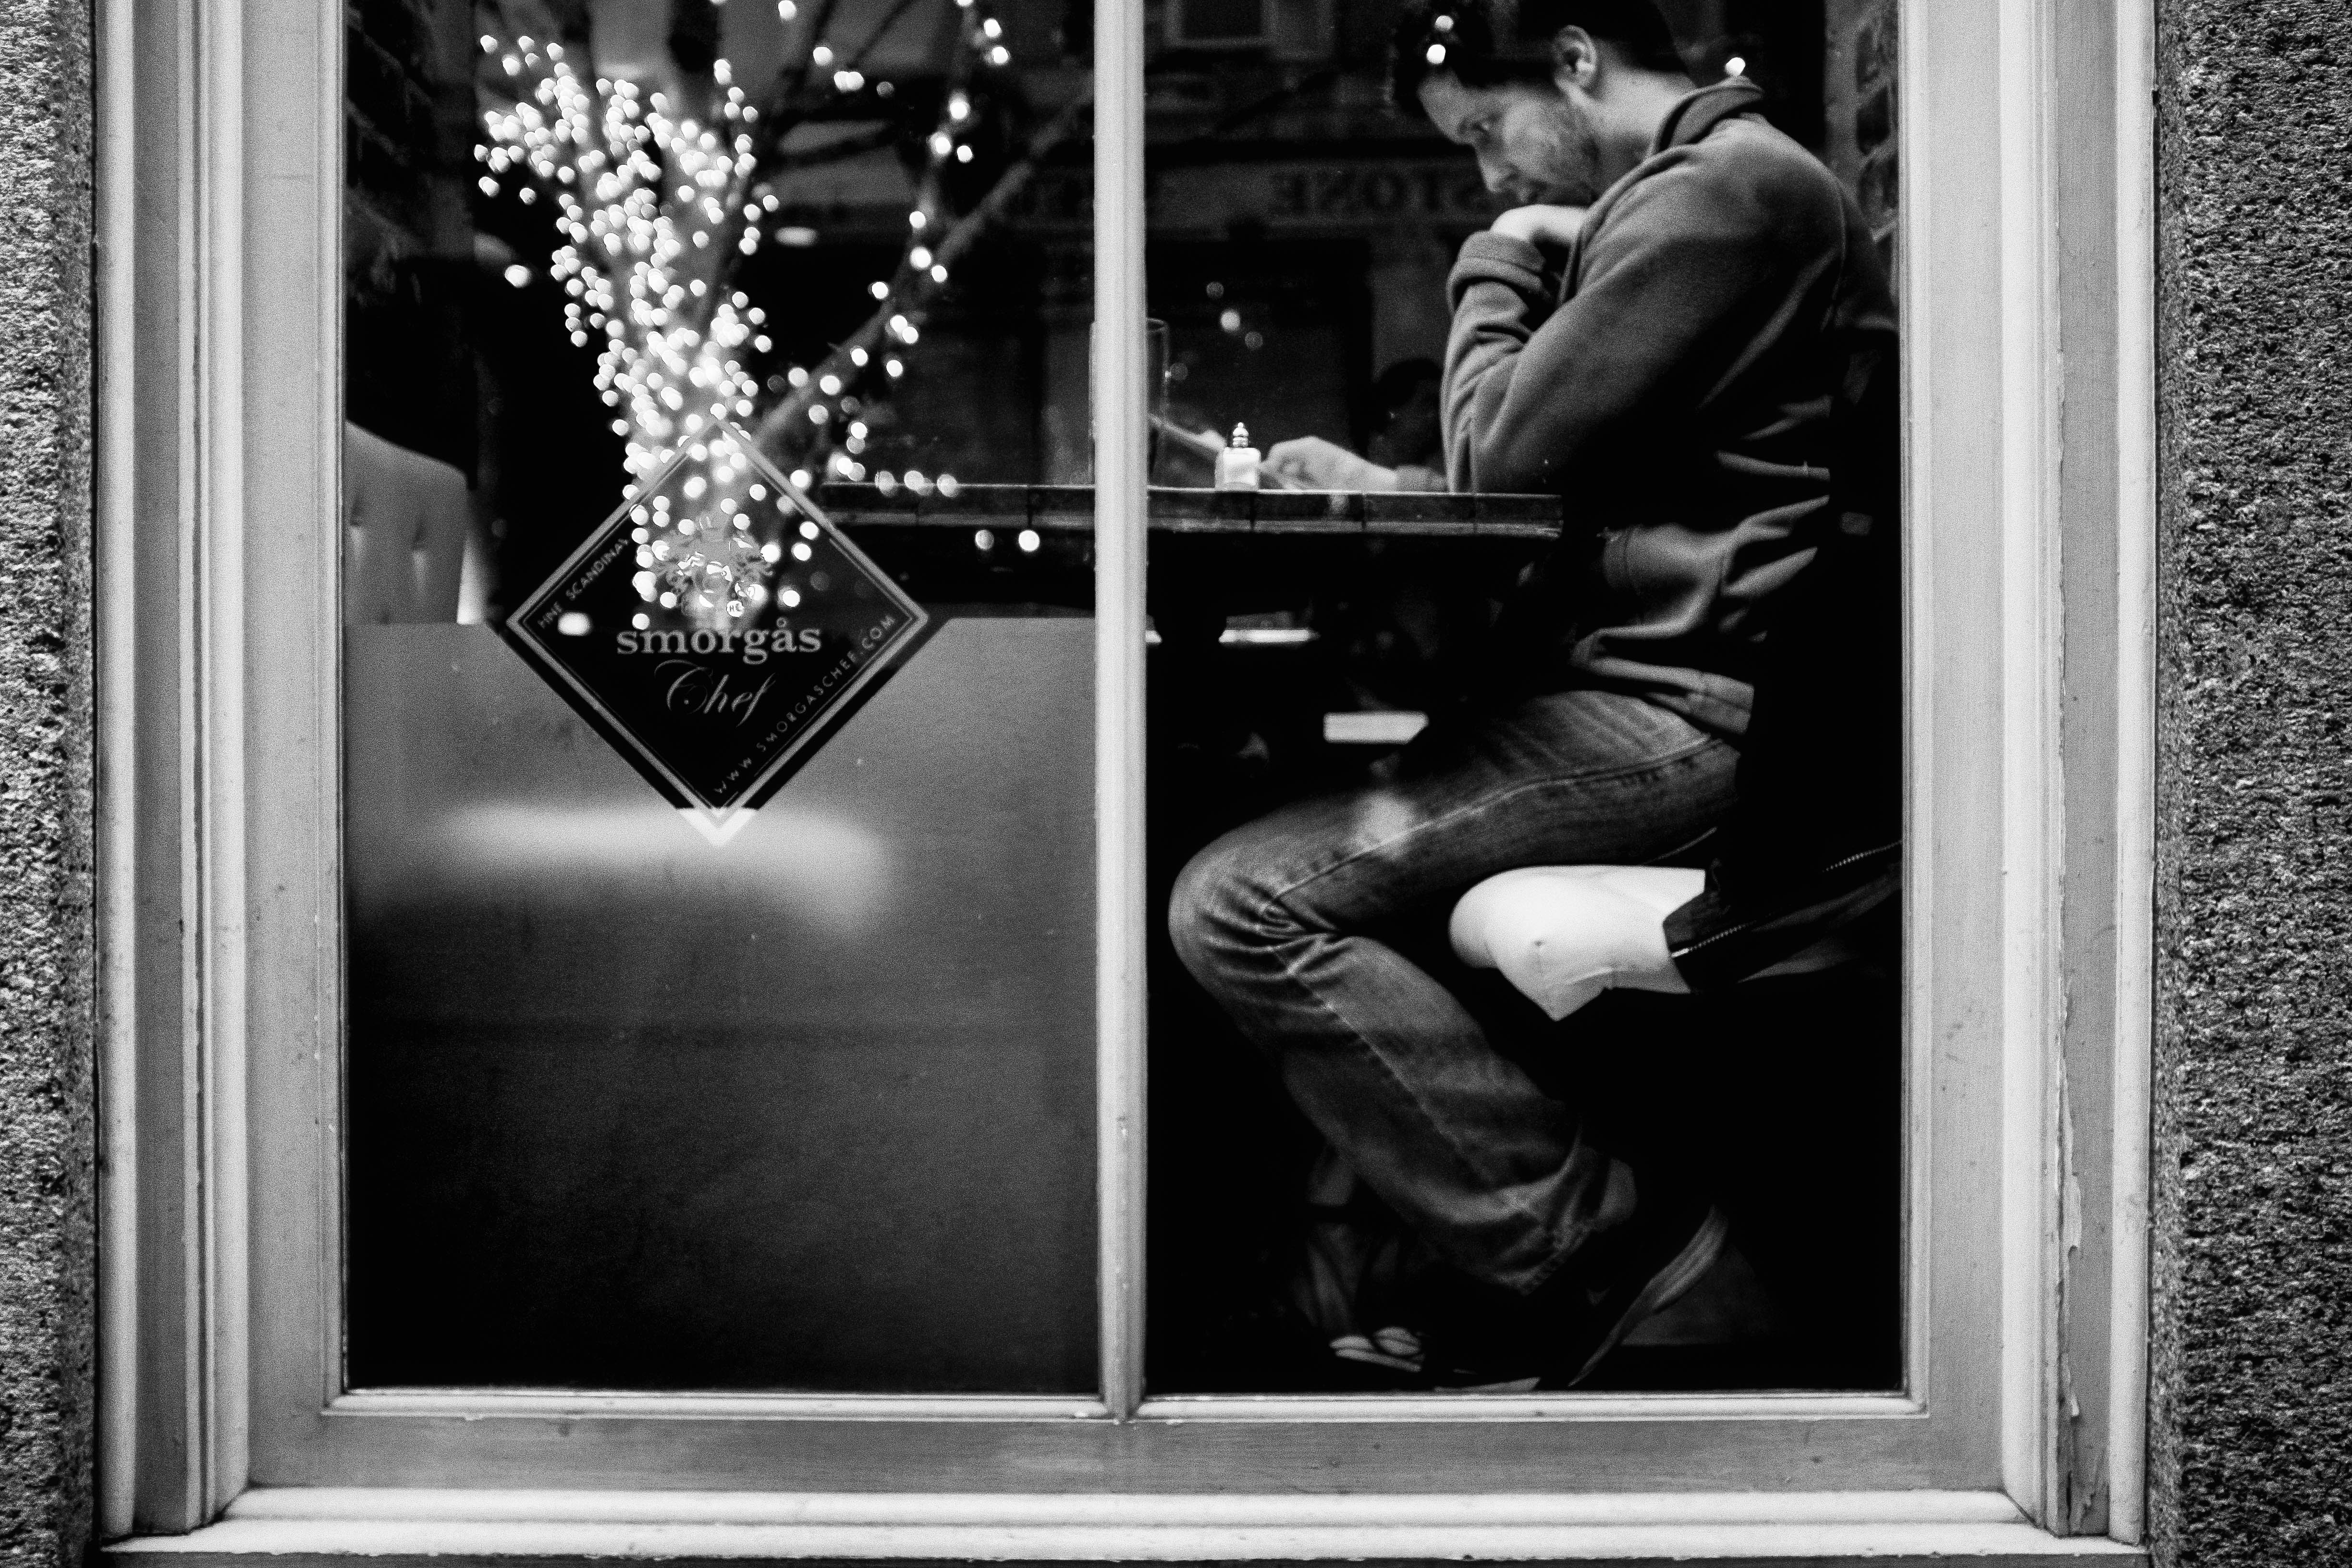
man, black and white, white, street, photography, window, restaurant, urban, alone, manhattan, monument, fujifilm, statue, nyc, black, monochrome, streetphotography, bw, blackandwhite, sculpture, blackwhite, candid, art, lights, newyork, newyorkcity, photograph, noiretblanc, noir, blanc, negro, blanco, ventana, schwarz, pretoebranco, bnw, blancoynegro, picture frame, image, fuji, nero, branco, byn, weis, bianconero, bianco, blanconegro, bn, noirblanc, biancoenero, pretobranco, preto, schwarzundweis, lowermanhattan, x100t, wallstreet, financialdistrict, stonestreet, dininig, monochrome photography, film noir